Clan Sweeney

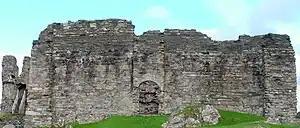
Castle Sween, thought to have been built by Suibne, son of Dunslebh, son of Aodh of Buirche (Hugh the Splendid), son of Ánrothán.

In the 13th century the MacSweens controlled lands across central Argyll, extending as far north as Loch Awe and as far south as Loch Fyne. Their principal seats included Lochranza Castle on the Isle of Arran, Skipness Castle and Castle Sween at Knapdale, which may be Scotland's oldest surviving stone-built castle.